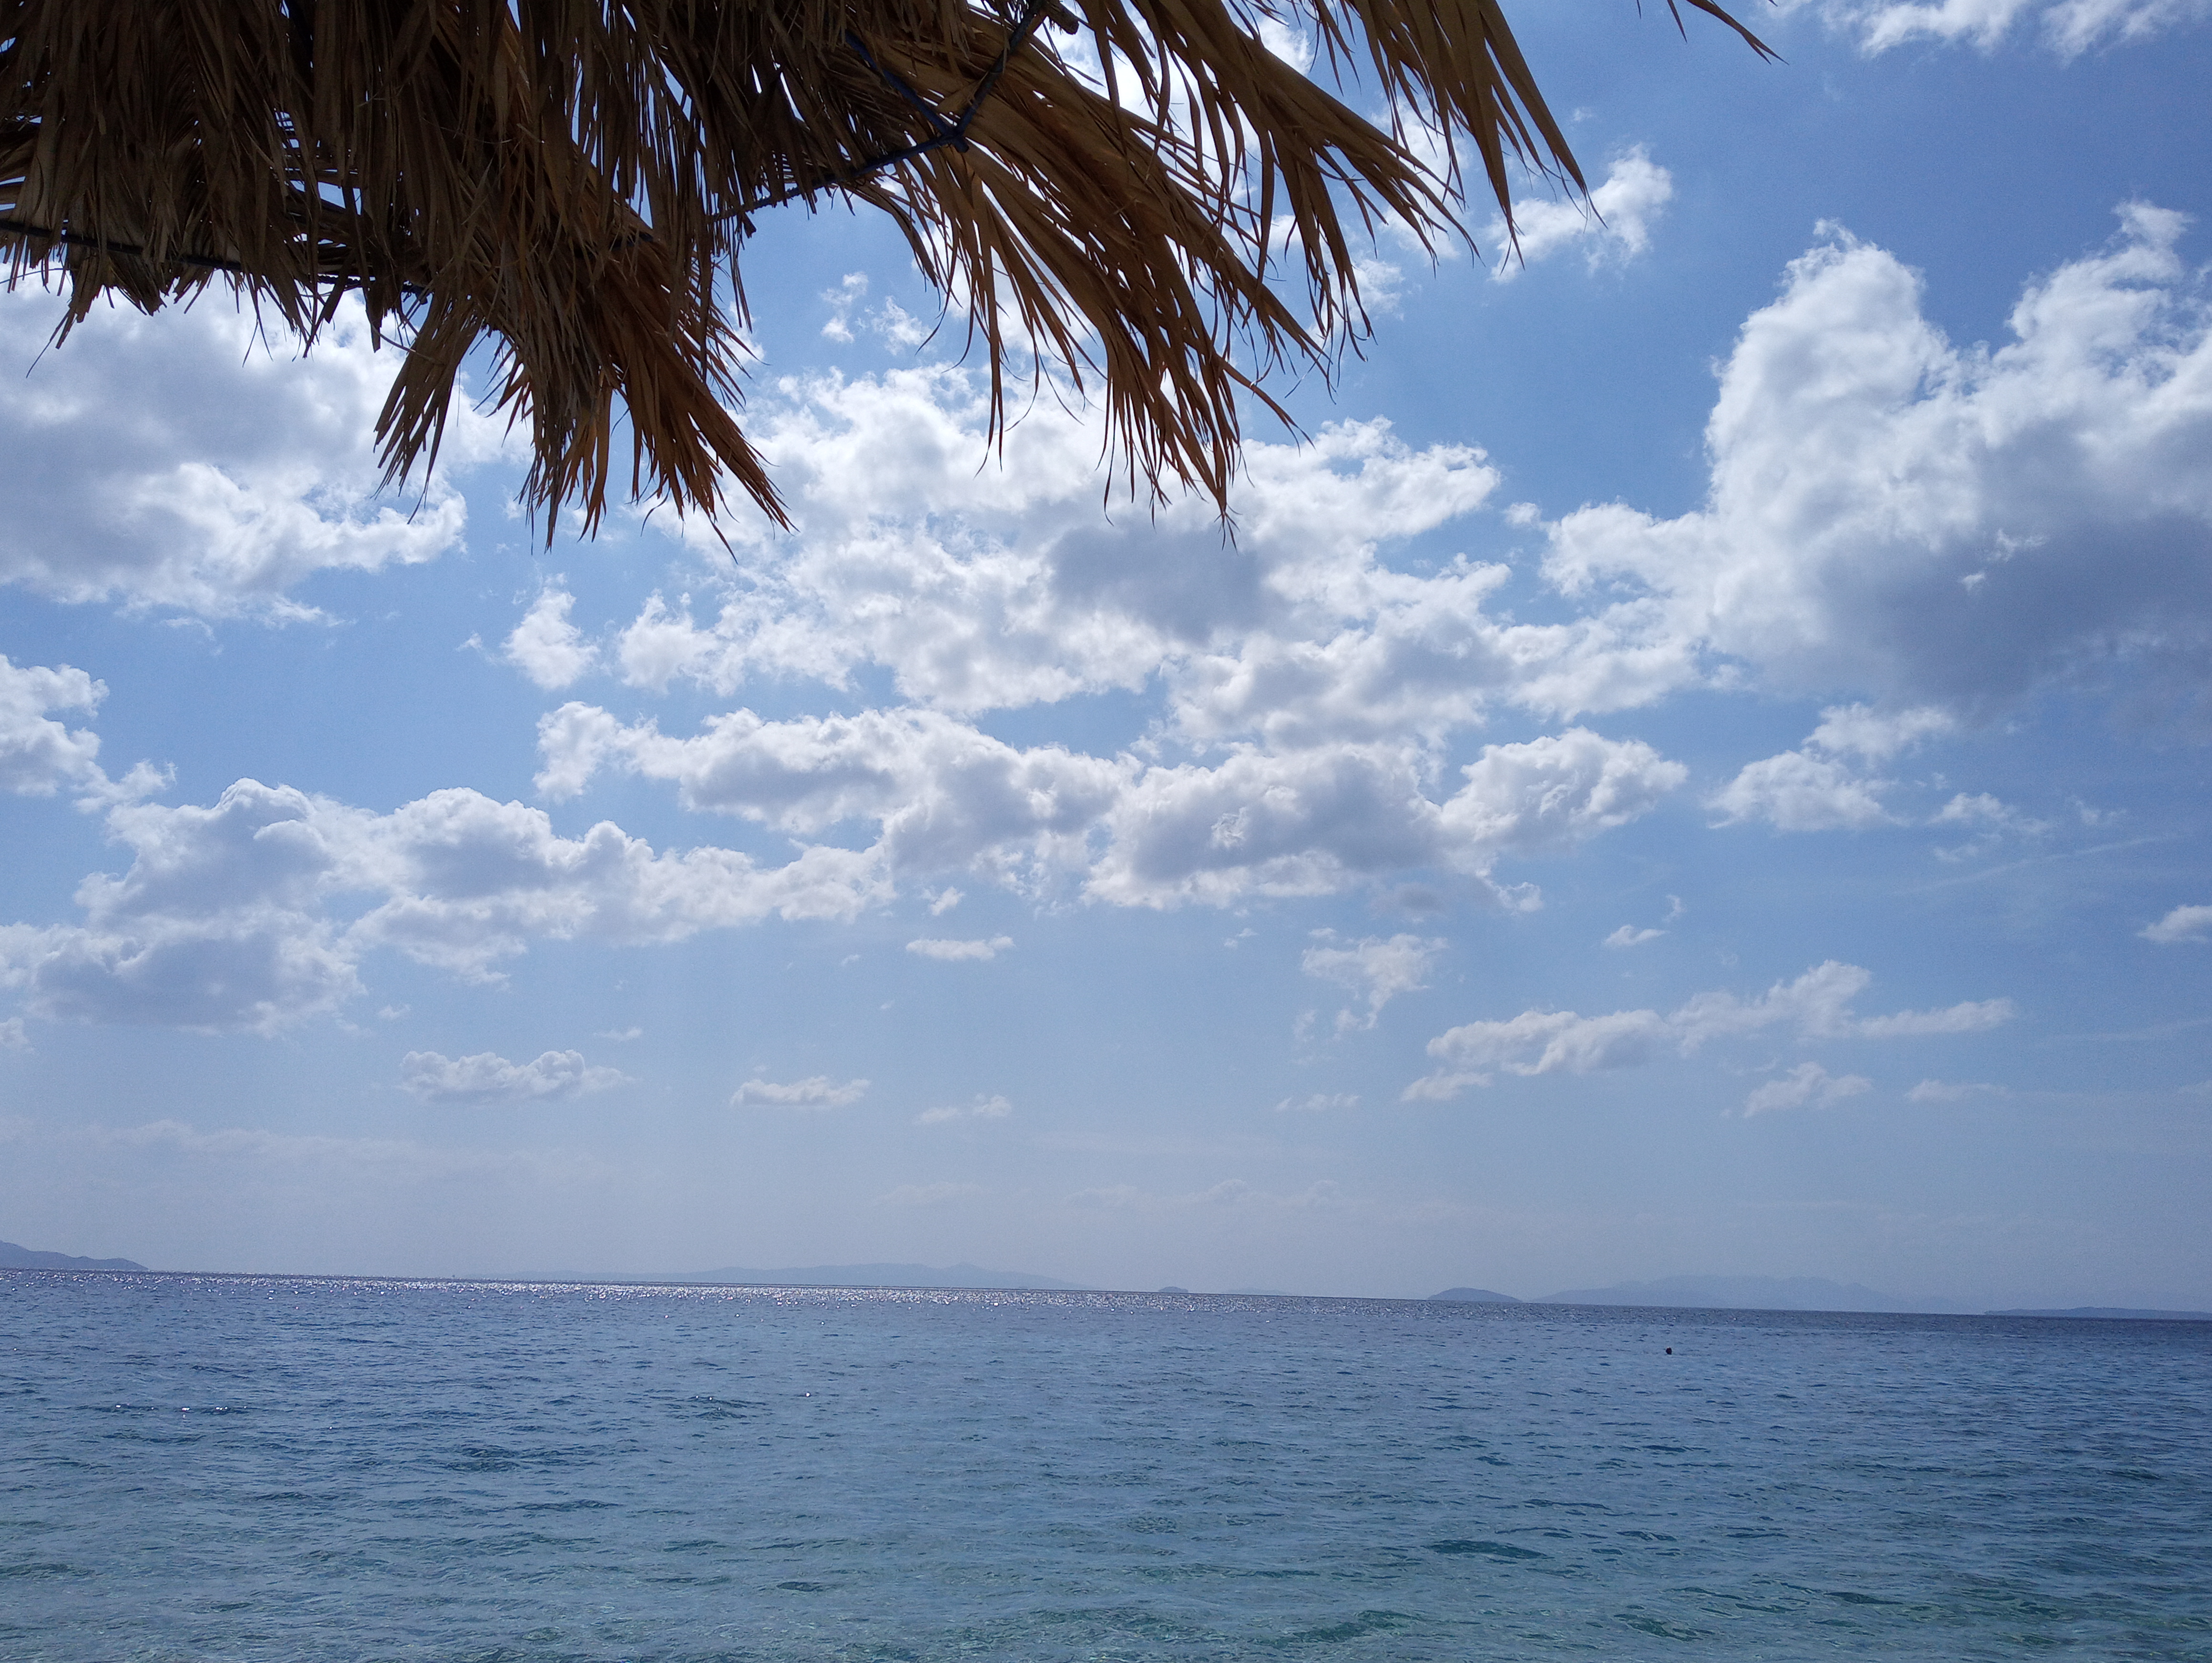
Greek summer, blue sky, sea, relax, vacation, cloud, water, sky, daytime, water resources, azure, arecales, tree, lake, horizon, cumulus, morning, calm, wind wave, palm tree, attalea speciosa, electric blue, tropics, ocean, sound, wind, leisure, island, landscape, natural landscape, wave, caribbean, beach, travel, Desert Palm, coast